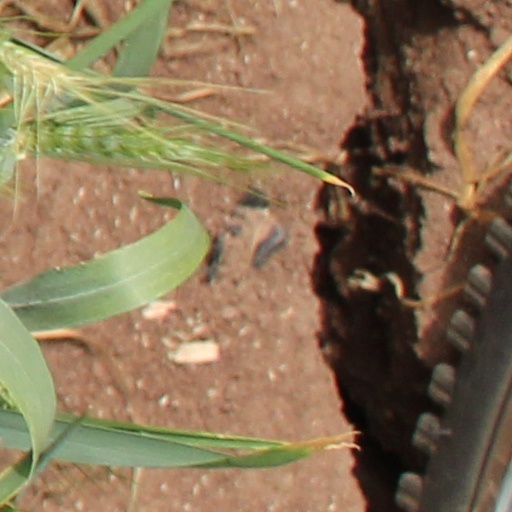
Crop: wheat